Kemp's ridley sea turtle

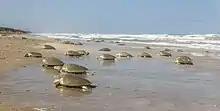
A Kemp's ridley "arribada" in Rancho Nuevo beach, Tamaulipas, Mexico, in 2017

Some Kemp's ridleys were airlifted from Mexico after the 1979 blowout of the Ixtoc 1 rig, which spilled millions of gallons of oil into the Gulf of Mexico.